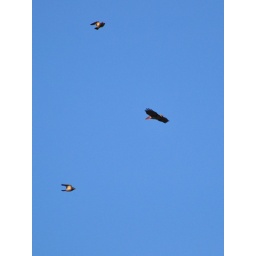
Red-tail and pigeons in a gloriously blue evening sky over Morningside Heights.